Simon Fraser (comics)

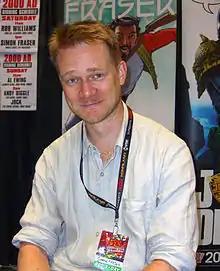
Fraser at the 2011 New York Comic Con

Simon Fraser is a British comics artist and writer best known for his work on "Nikolai Dante", a series he created with writer Robbie Morrison in "2000 AD", "Tales of the Night Watchman" for So What? Press, and "" for Image Comics.